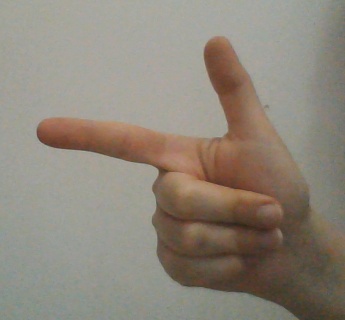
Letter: yaa